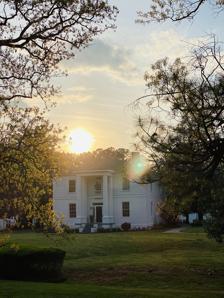
Building: Andrew J. Cheney House
Country: United States of America
Year built: 1857
United States historic place Andrew J. Cheney House U.S. National Register of Historic Places Taken April 5, 2020 Location 2790 Bankstone Dr SW, Marietta, Georgia Nearest city Marietta, Georgia Coordinates 33°53′07″N 84°37′07″W / 33.88524°N 84.61854°W / 33.88524; -84.61854 ( Andrew J. Cheney House ) Area 9.2 acres (3.7 ha) Built 1857 ( 1857 ) Architectural style Greek Revival NRHP reference No. 79000713 Added to NRHP July 22, 1979 The Andrew J. Cheney House is a historic house on a former plantation in Marietta, Georgia , U.S.. Built in the Antebellum Era , it was used by Union General William Tecumseh Sherman during the American Civil War , and it was the private residence of a state representative after the war. It is listed on the National Register of Historic Places . History The house was built in 1856 for Andrew Jackson Cheney, a planter and slaveholder, who lived here with his wife, née Lucy Swift. During the American Civil War of 1861–1865, the house was occupied by the Union Army . Specifically, General William Tecumseh Sherman was stationed in the house on June 23–25, 1864. After the war, Cheney hired freedmen as sharecroppers on his plantation. His first wife died, and he married Nancy Hammack. Their son, John Percival Cheney , who served as a member of the Georgia House of Representatives , inherited the house. It was purchased by John E. Mozley in the 1930s, followed by Kenneth Newcomer in the 1950s. As of October 2016, it is occupied by the current owner. Architectural significance The house was designed in the Greek Revival architectural style . It has been listed on the National Register of Historic Places since July 22, 1979. References